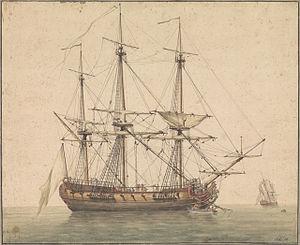
Frégate française, vers 1780.
Le Journal d'un voyage de Londres à Lisbonne est le dernier ouvrage écrit par Henry Fielding alors que, malade et à bout de forces, accompagné de sa seconde épouse Mary Daniel, d'une de ses filles Eleanor Harriot, de l'amie de cette dernière Margaret Collier et de deux serviteurs, la femme de chambre Isabella Ash et le valet de pied William, il était en route pendant l'été de 1754 pour Lisbonne à bord du Queen of Portugal. Soumis aux caprices du commandant et aux aléas du temps, le navire, longtemps privé de vent, a dérivé sur la Tamise, puis longé la côte sud, et c'est seulement dans les toutes dernières pages du livre que se gonflent les voiles et que le véritable voyage commence. Ainsi, à bien des égards, le Journal de Fielding concerne plus les rives et rivages anglais que la traversée du golfe de Biscaye et l'arrivée au Portugal.
Pierre André de Suffren, dit « le bailli de Suffren » et également connu sous le nom de « Suffren de Saint-Tropez », est un vice-amiral français, bailli et commandeur de l’Ordre de Saint-Jean de Jérusalem, né le 17 juillet 1729 au château de Saint-Cannat près d’Aix-en-Provence et mort le 8 décembre 1788 à Paris.